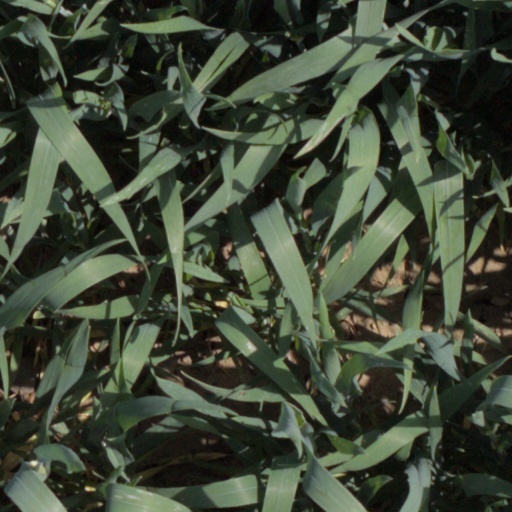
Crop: wheat